Ginseng

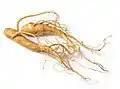
Cultivated Korean ginseng ("P. ginseng")

Ginseng seed normally does not germinate until the second spring following the harvest of berries in autumn. They must first be subjected to a long period of storage in a moist medium with a warm/cold treatment, a process known as stratification.